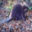
Label: beaver